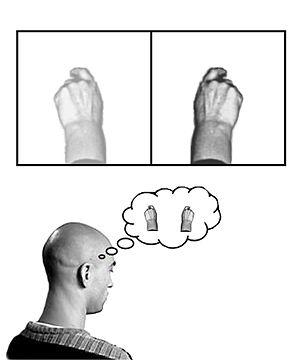
Plasticité neuronale, neuroplasticité ou encore plasticité cérébrale sont des termes génériques qui décrivent les mécanismes par lesquels le cerveau est capable de se modifier lors des processus de neurogenèse dès la phase embryonnaire ou lors d'apprentissages. Elle s’exprime par la capacité du cerveau de créer, défaire ou réorganiser les réseaux de neurones et les connexions de ces neurones. Le cerveau est ainsi qualifié de « plastique » ou de « malléable ». Ce phénomène intervient durant le développement embryonnaire, l'enfance, la vie adulte et les conditions pathologiques. Il est responsable de la diversité de l'organisation fine du cerveau parmi les individus et des mécanismes de l'apprentissage et de la mémorisation chez l'enfant et l'adulte. Ainsi, la plasticité neuronale est présente tout au long de la vie, avec un pic d’efficacité pendant le développement à la suite de l'apprentissage, puis toujours possible mais moins fortement chez l’adulte.